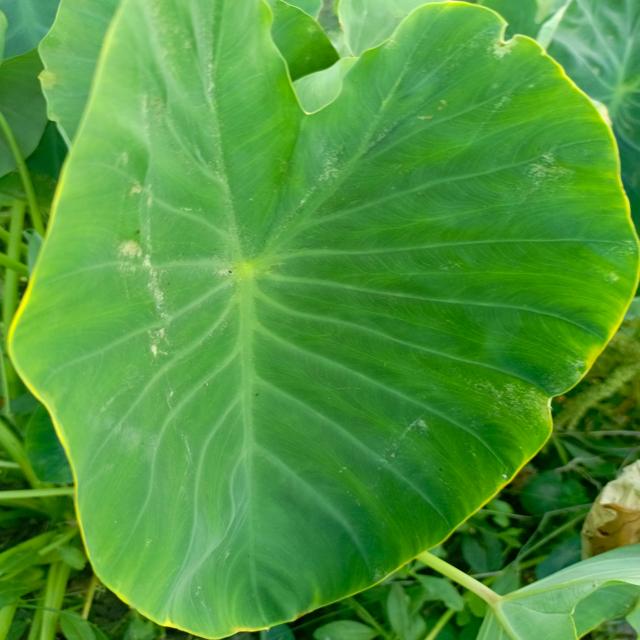
Label: Early_Blight